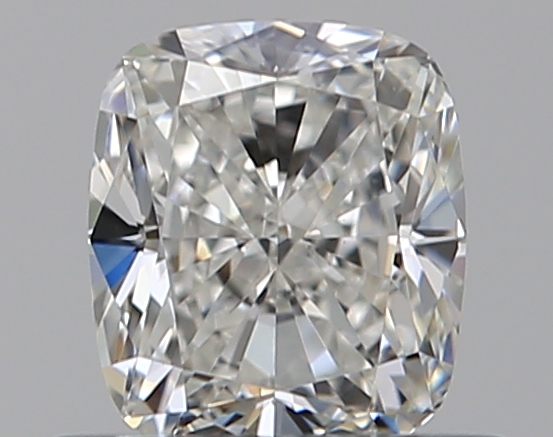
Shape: cushion
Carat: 0.59
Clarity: VS1
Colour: G
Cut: EX
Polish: EX
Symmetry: VG
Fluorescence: F
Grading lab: GIA
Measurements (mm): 5.01 x 4.38 x 3.04